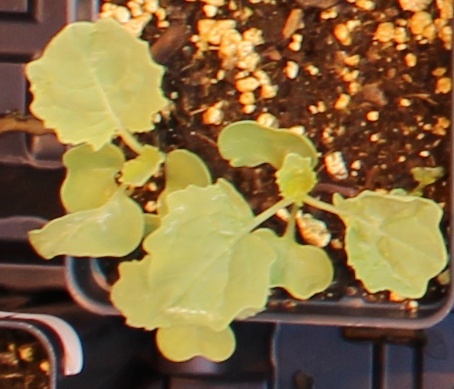
Label: Canola